Muriel Santa Ana

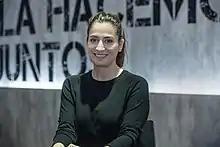
Muriel Santa Ana in 2017

Muriel Santa Ana (born July 13, 1968) is an Argentine actress. She works in the TV series "Solamente Vos".